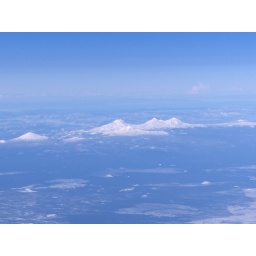
Three Sisters, the mountains near Bend, Oregon, looking westward from the plane window